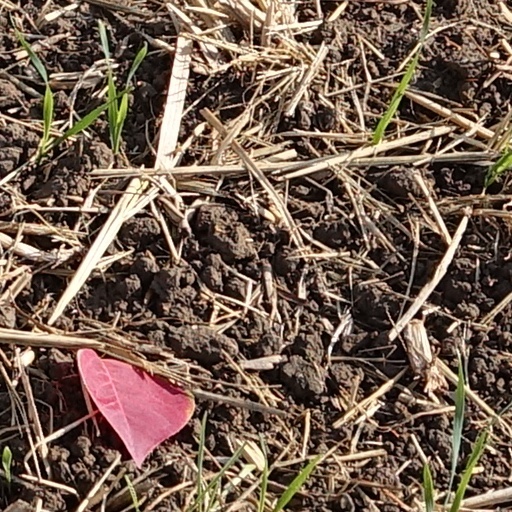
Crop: wheat